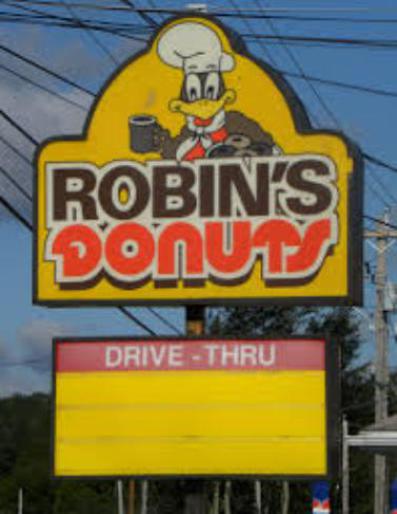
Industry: Food